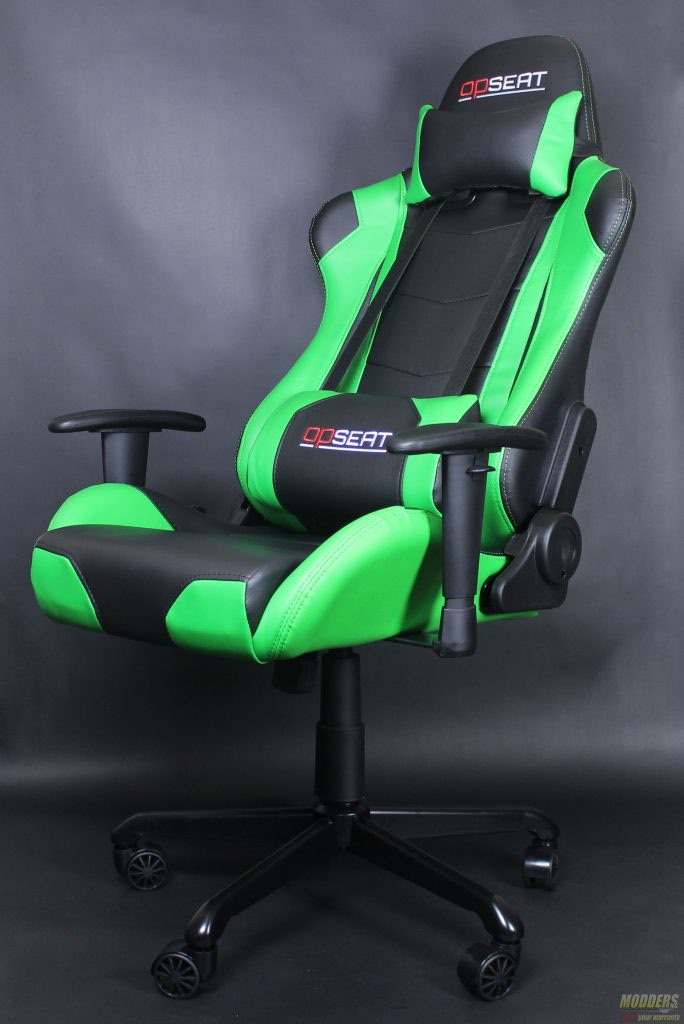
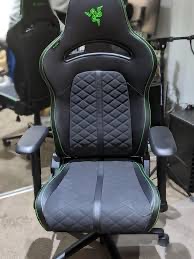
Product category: items_chair
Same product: no